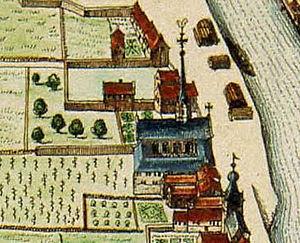
Extrait de la carte de Blaeu: Couvent des Augustins de Liège sur Avroy
Le couvent des Augustins de Liège était un couvent situé face au rivage de l'église Saint-Jacques-le-Mineur de Liège. Il fut achevé en 1506 et supprimé en 1796 à la suite de la Révolution française. Depuis sa vente en 2003, le bâtiment abrite une société immobilière, une clinique ophtalmologique, des bureaux et des appartements.
Cet article présente la liste des couvents et des carmels en Belgique et présente à chaque fois, pour chaque édifice religieux classé par ordre alphabétique, sa localisation, la date et l'origine de sa fondation, son ordre religieux de rattachement, et la situation actuelle du couvent ou du carmel.
Charles Veron est un augustin wallon, traducteur et auteur d'ouvrages de spiritualité, à l'époque de la Contre-Réforme, dans les Pays-Bas du Sud et la principauté de Liège.
Le patrimoine religieux de Liège jusqu'à la Révolution française compte un palais épiscopal, une cathédrale, sept collégiales, une chartreuse, huit abbayes d'hommes et de femmes, vingt-trois couvents d'hommes et vingt-sept couvents de femmes, trente-deux paroisses, une vingtaine d'hôpitaux et autant d'hospices, une trentaine de béguinages, des dizaines de chapelles, soit plus d'une centaine d'oratoires dont une cinquantaine desservis par des religieux réguliers.